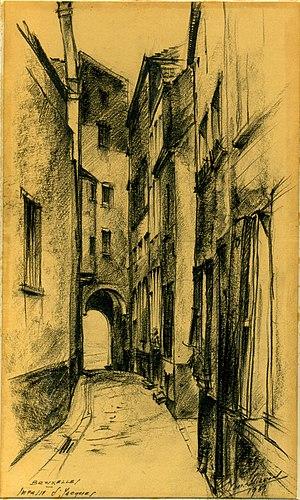
L'impasse Saint-Jacques à Bruxelles, dessin par l'architecte Léon van Dievoet, le 15 août 1939.
De nombreuses impasses que l'on nomme gank en néerlandais s'enchevêtraient jadis dans le tissus des voies urbaines bruxelloises. Beaucoup ont disparu, mais un certain nombre d'entre elles existent jusqu'à nos jours.